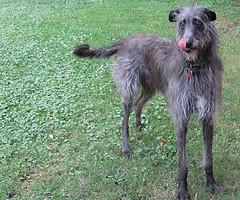
Scottish_deerhound